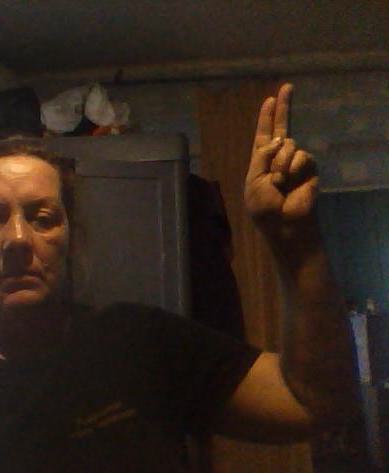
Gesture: two_up